Twynham hut

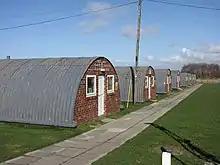
Nissen huts

The Twynham hut was developed by the British War Office in 1959 as a replacement for the Nissen hut which was first used in 1916. It was constructed of individual bays which made the roof stronger than that of its predecessor. Huts are known to have been constructed in lengths between and . Although four times the cost of Nissen huts the Twynham hut was considered more comfortable and aesthetically pleasing; it also had twice the design life and could be fitted with air conditioning. The huts remained in use until at least 1982.